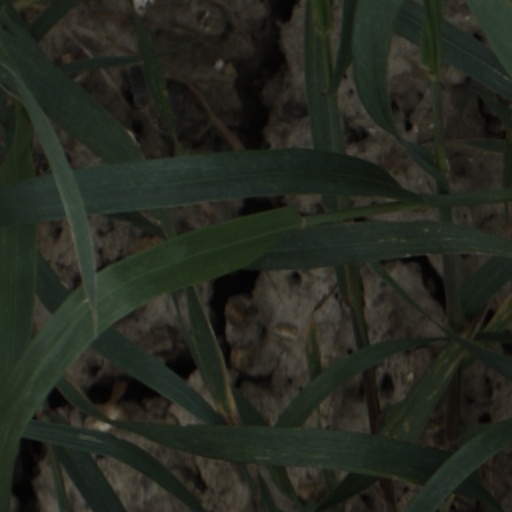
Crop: wheat